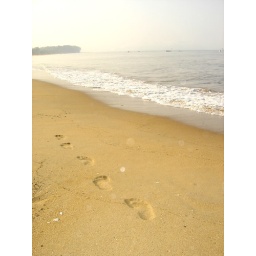
check out the clear sand of MAJALI BEACH VILLAGE resort in DEVBAGH BEACH